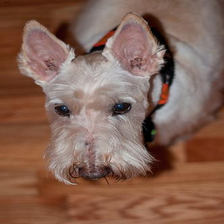
Species: dog
Breed: scottish terrier